Mikoyan MiG-35

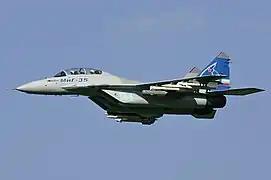
A pre-series MiG-35D at the 2007 Aero India air show

Russia unveiled a model of MiG-29M that was given the temporary name "MiG-35" for marketing and export purposes at the 2007 Aero India air show in Bangalore, India amid Moscow's desire to sell these planes to the nation. The MiG-35 was a contender with the Eurofighter Typhoon, Boeing F/A-18E/F Super Hornet, Dassault Rafale, Saab JAS 39 Gripen, and General Dynamics F-16 Fighting Falcon in the Indian MRCA competition for 126 multirole combat aircraft to be procured by the Indian Air Force. Deficiencies with the MiG-35's radar and its RD-33MK engines led to the fighter being ousted from the contest in April 2011.